Eskridge Shale

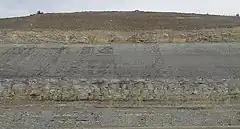
Fresh excavation of Eskridge Shale (green and red mudstone band and gray marine shale) above the Neva Limestone and below the Cottonwood Limestone, Stag Hill roadcut of K-18 southwest of Manhattan, Kansas, 2013.Rain-washed vertical paleosol concretions (roots or burrows), lowest 10 feet (3 meters) of the formation, 2016 excavation at Anderson and Scenic Drive, [[Manhattan, Kansas]].

The Eskridge Shale or Eskridge Formation is an Early Permian geologic formation in Kansas. Its outcrop runs north–south through Kansas, extending into Oklahoma and Nebraska. While named a shale, it features extensive, spectacular red and green stacked paleosol mudstones, these mudstones showing prominent vertical tubular carbonate concretions, possibly from roots or vertebrate burrows.